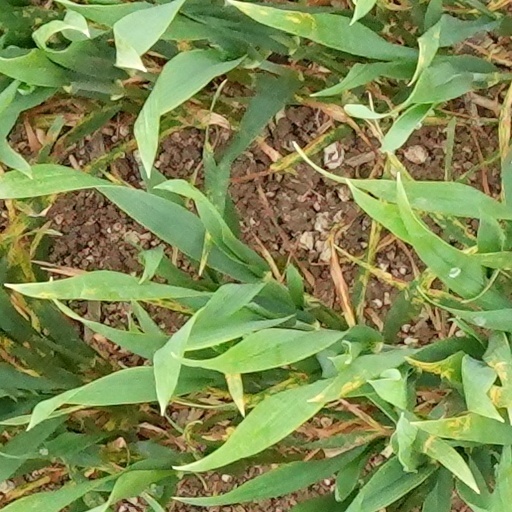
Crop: wheat